Preston Lacy

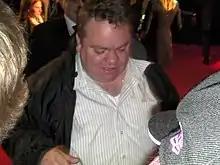
Lacy at the Jackass 3D premiere in London, November 2010

Preston Lacy (born August 14, 1969) is an American stunt performer, actor, comedian and one of the stars of the reality stunt show "Jackass".